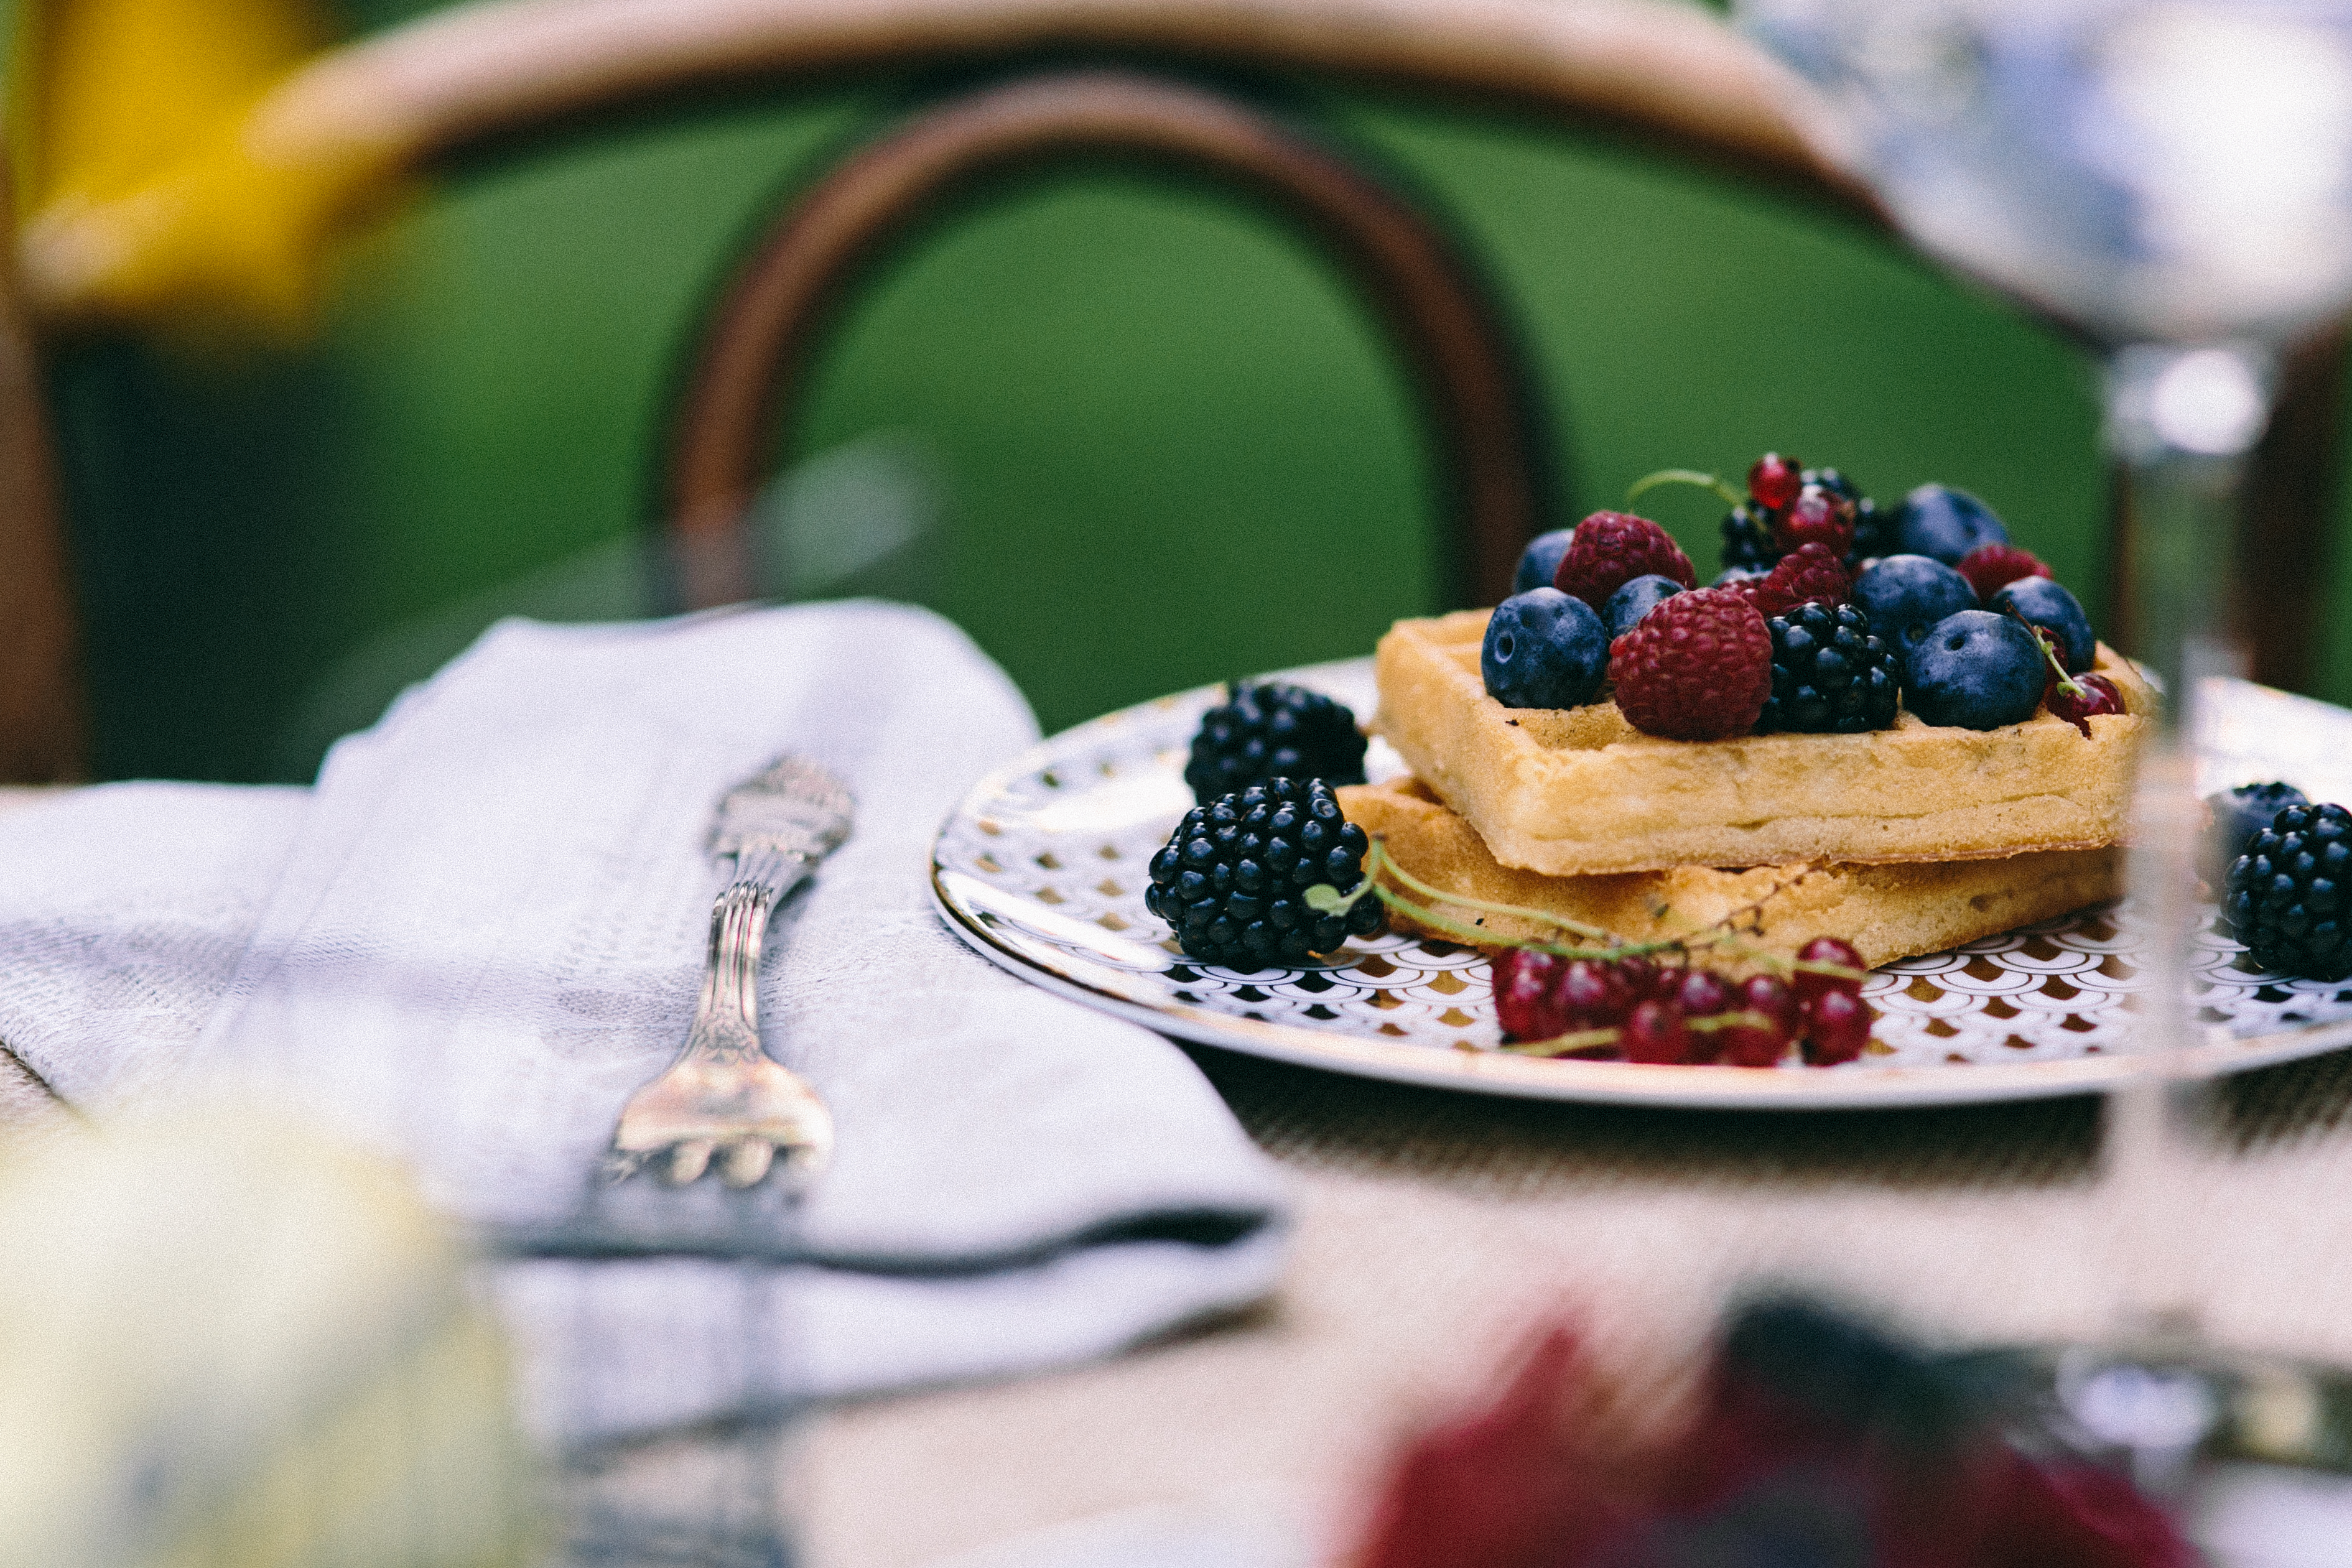
dish, food, berry, breakfast, cuisine, frutti di bosco, sweetness, meal, ingredient, dessert, blackberry, brunch, fruit, waffle, baked goods, pancake, produce, blueberry, recipe, pastry, finger food, belgian waffle, tart, mascarpone